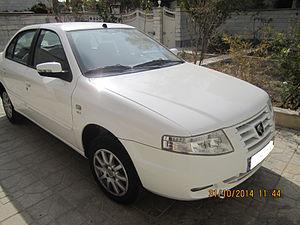
La Samand est une automobile iranienne, fabriquée par la société Iran Khodro depuis septembre 2002 et équipée d'un moteur de Peugeot 405 ou du moteur local dénommé Melli.